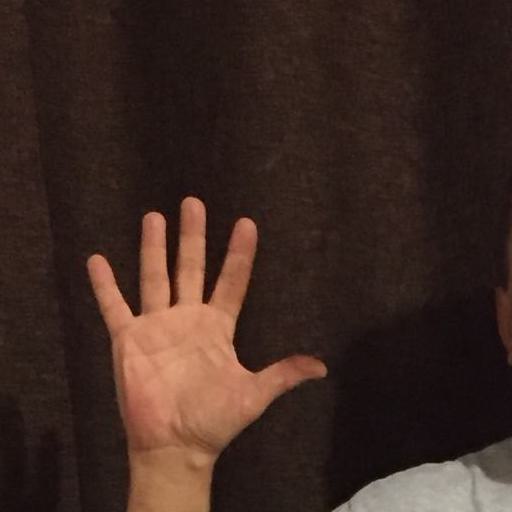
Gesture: palm